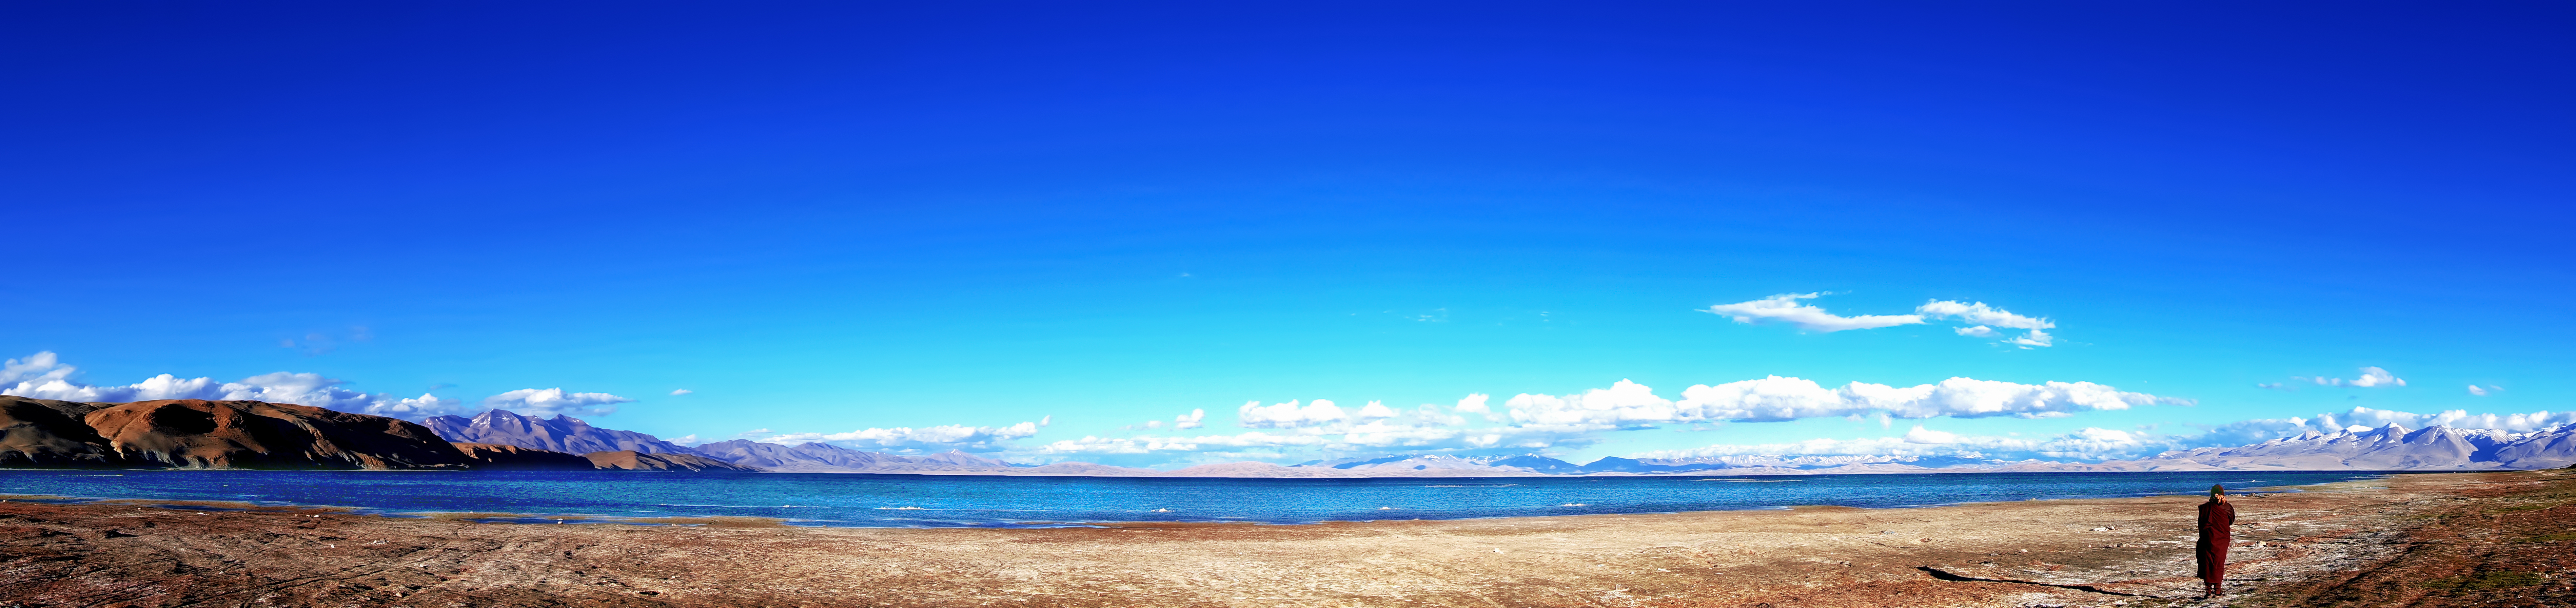
lake, cloud, sky, water, water resources, plant, blue, natural landscape, beach, cumulus, landscape, horizon, calm, grassland, wind wave, wind, electric blue, road, meteorological phenomenon, hill, steppe, ocean, sound, wave, coast, tree, reservoir, tropics, prairie, rock, bay, sand, panorama, magenta, inlet, evening, reflection, loch, headland